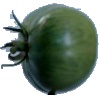
Label: Tomato not Ripened 1